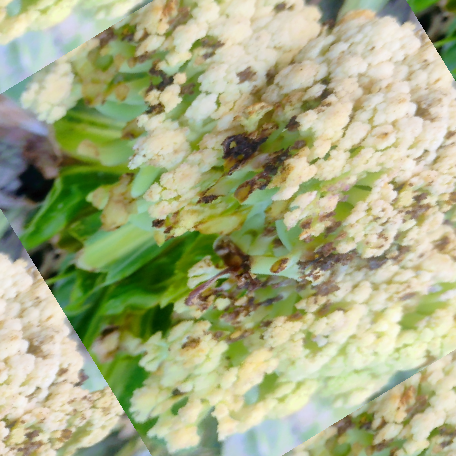
Label: Bacterial spot rot